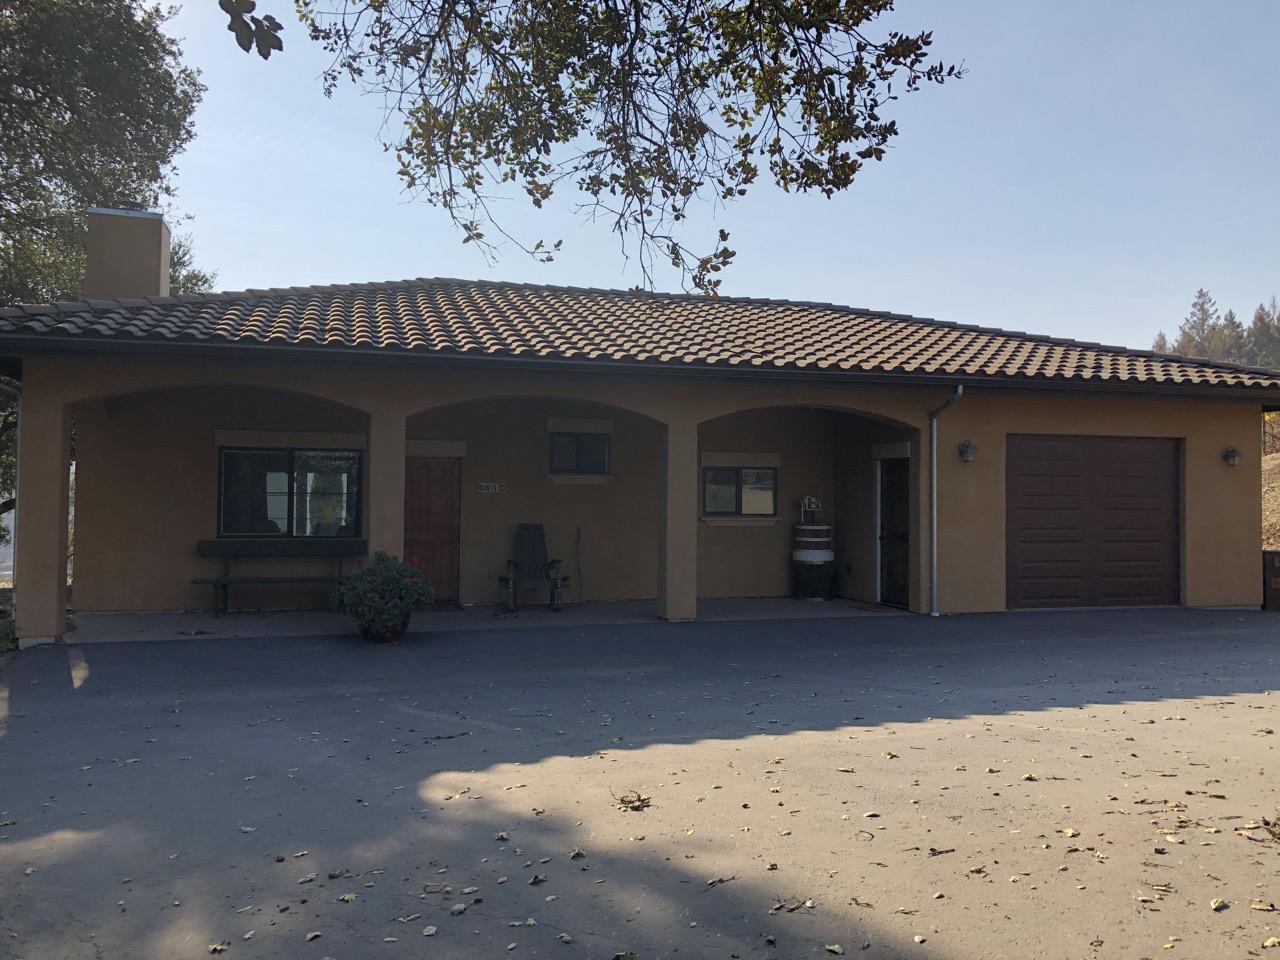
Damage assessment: no_damage